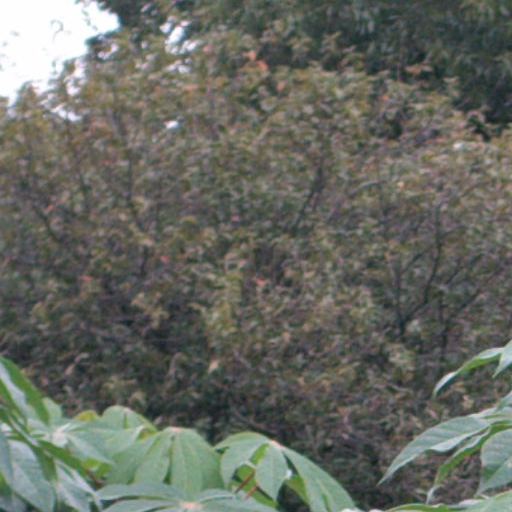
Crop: cassava